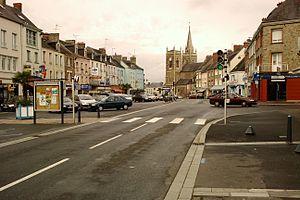
fr:La Haye-du-Puits, MAnche
La Haye est une commune française située dans le département de la Manche en région Normandie, peuplée de 4 006 habitants. Elle est créée le 1ᵉʳ janvier 2016 par la fusion de neuf communes, sous le régime juridique des communes nouvelles. Les communes de Baudreville, Bolleville, Glatigny, La Haye-du-Puits, Mobecq, Montgardon, Saint-Rémy-des-Landes, Saint-Symphorien-le-Valois et Surville deviennent des communes déléguées.